Leon Niihama

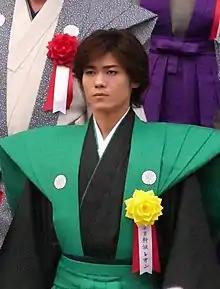
Niihama in 2020

, birth name , born May 11, 1996, in Chiba, Japan, is a Japanese enka and kayōkyoku singer, who debuted on the first day of Reiwa, May 1, 2019, and is currently signed to Kaikyo Record label, a subsidiary of B Zone. His alma mater is Daito Bunka University.